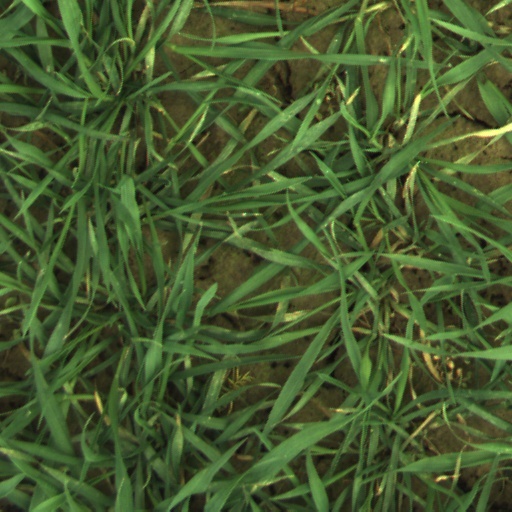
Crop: wheat